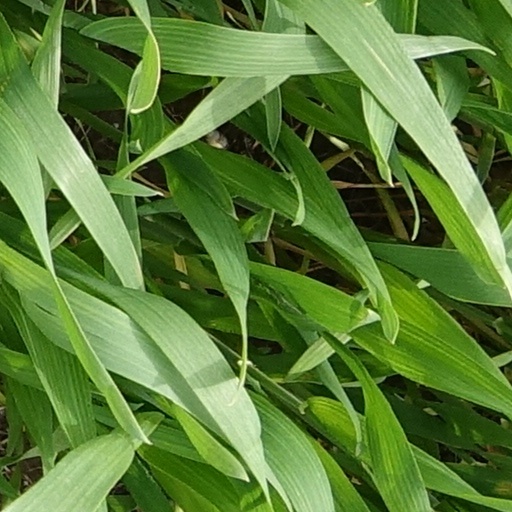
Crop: wheat